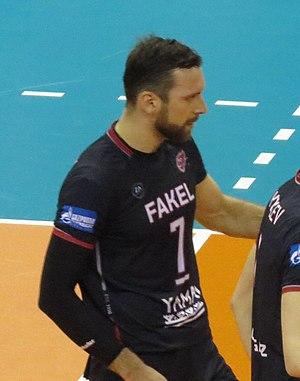
Photos réalisées lors de la finale aller de la Challenge Cup entre le Chaumont Volley-Ball 52 et le Fakel Novy Ourengoï à Paris (salle Charpy) 7 KOLODINSKY Igor 9 IAKOVLEV Ivan
Igor Gieorguievitch Kolodinski est un joueur russe de volley-ball et de beach-volley né le 7 juillet 1983 à Magdebourg. Il mesure 1,94 m et joue réceptionneur-attaquant.